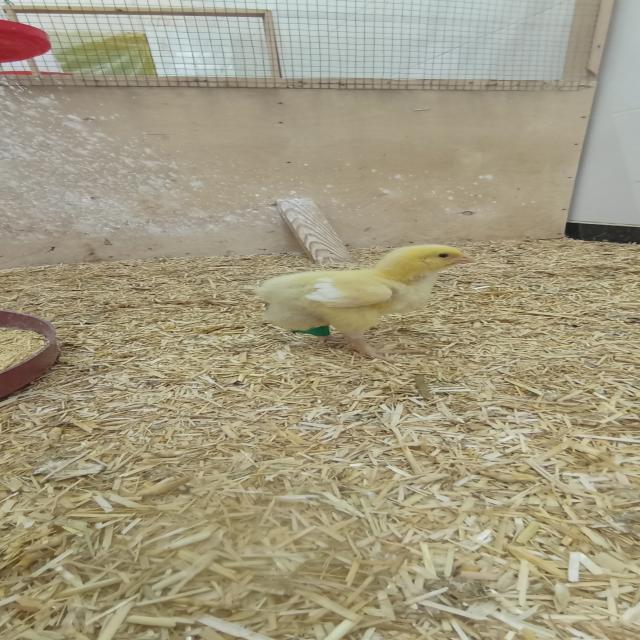
Weight: 236 g